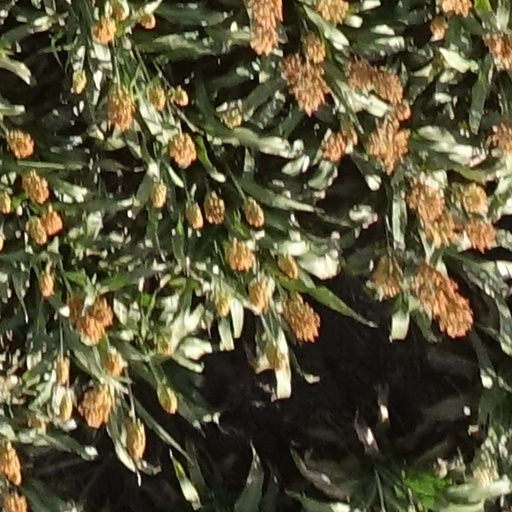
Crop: sorghum